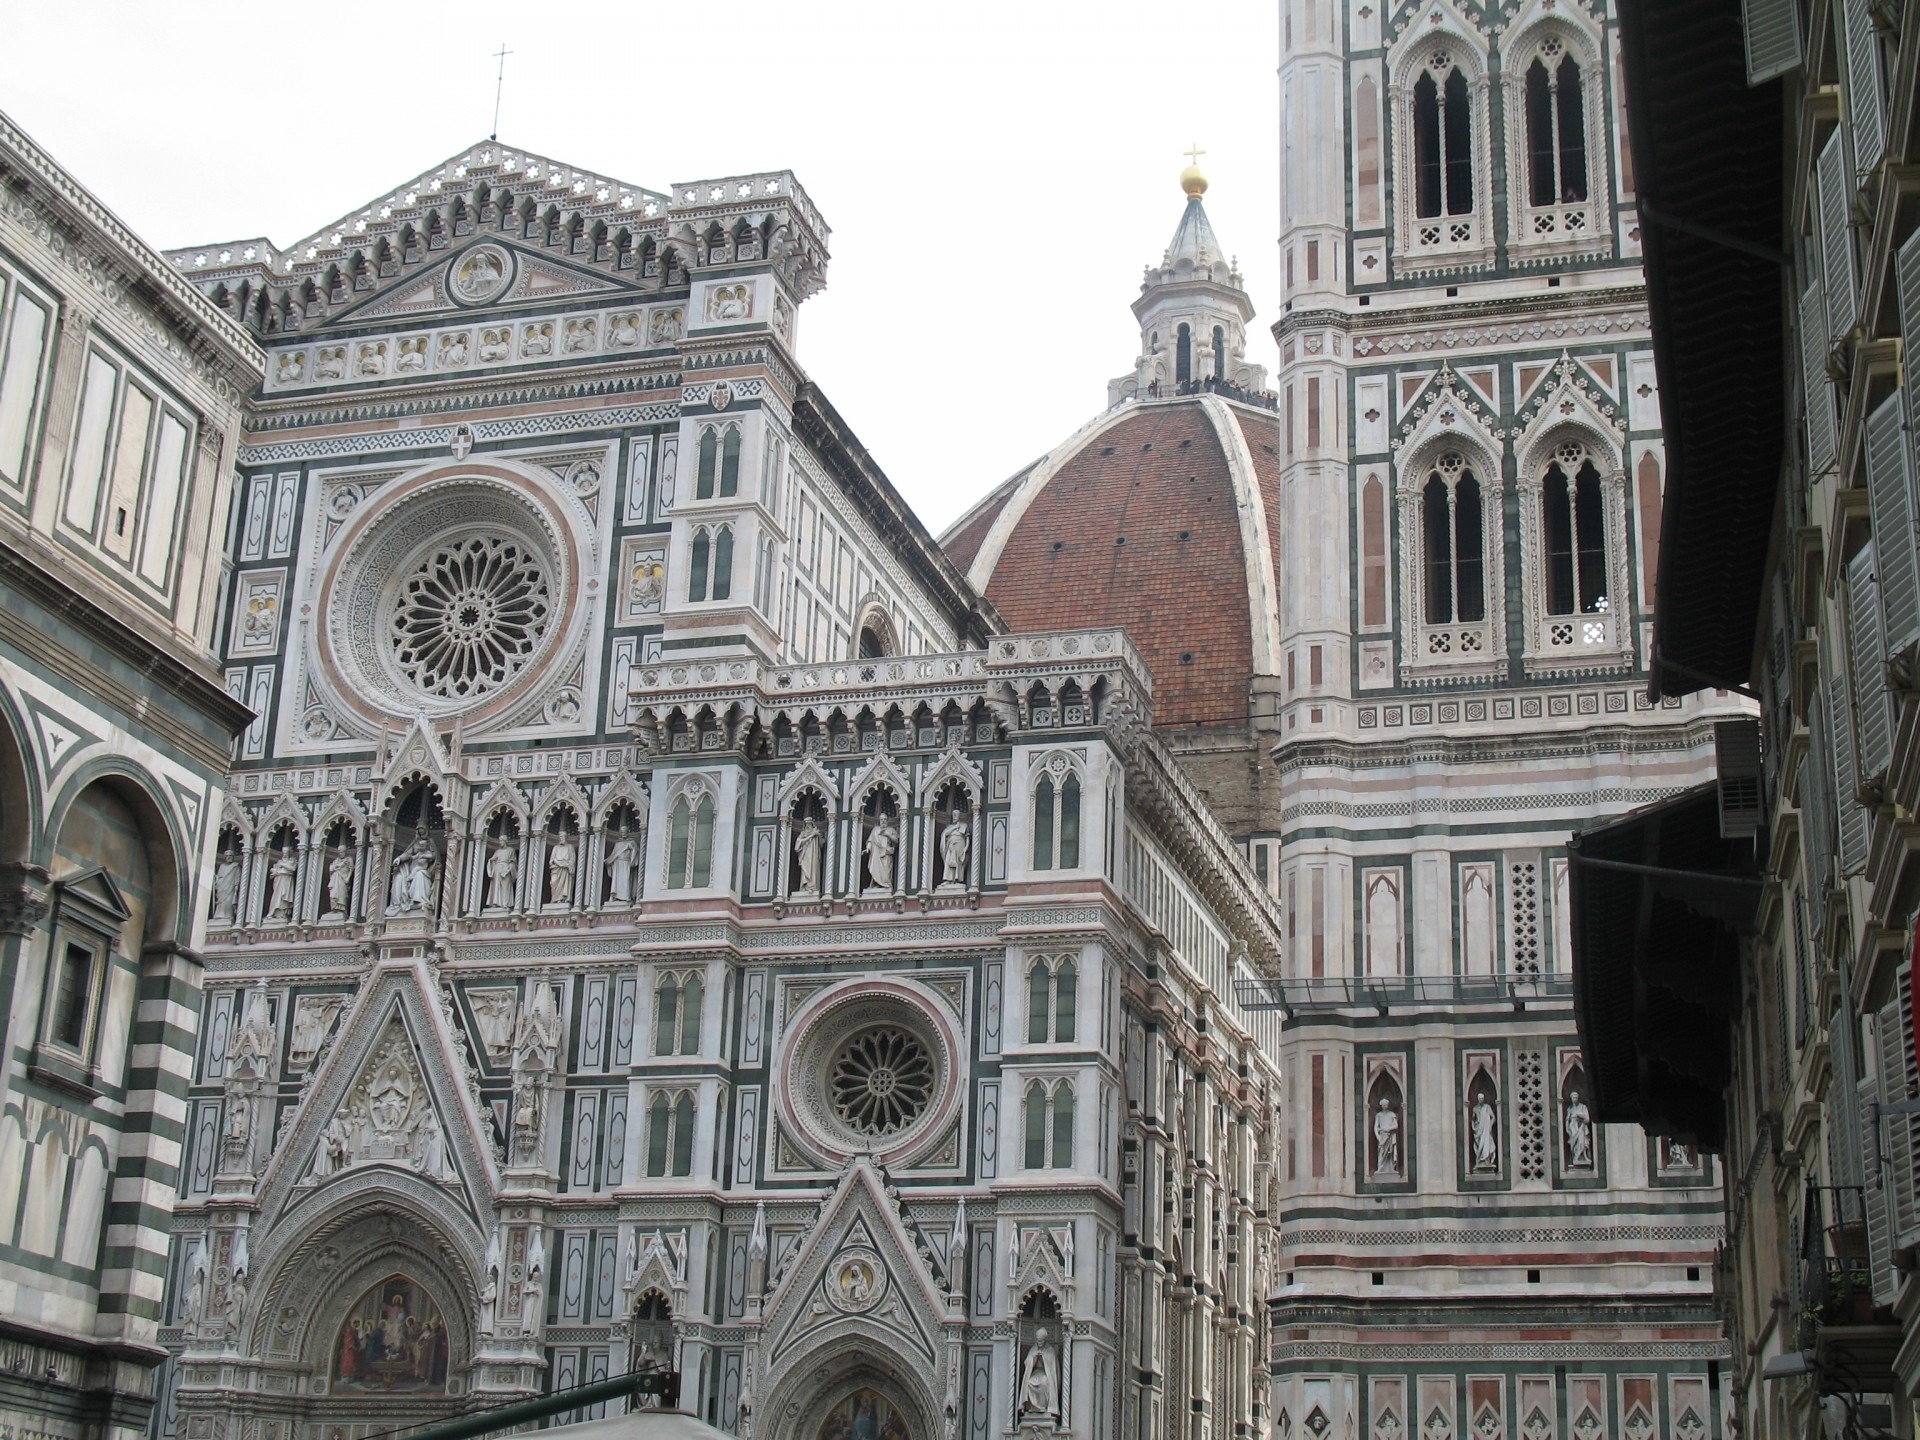
architecture, structure, building, palace, old, city, landmark, italy, facade, church, cathedral, historic, tourism, place of worship, baptistery, design, synagogue, famous, basilica, dome, florence, aged, architecture design, gothic architecture, classical architecture, byzantine architecture